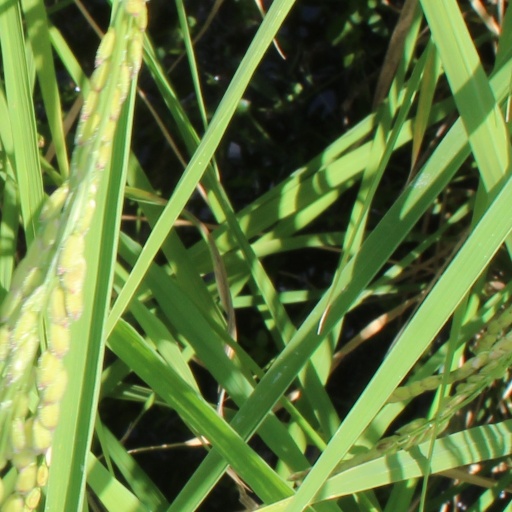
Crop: rice